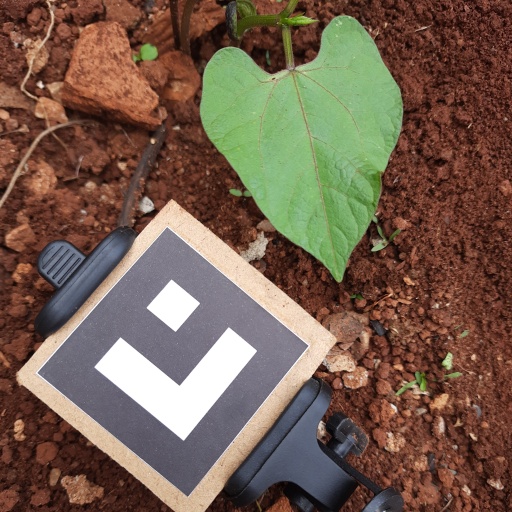
Observations: wavy surface, eating holes in the center, under cloudy sky